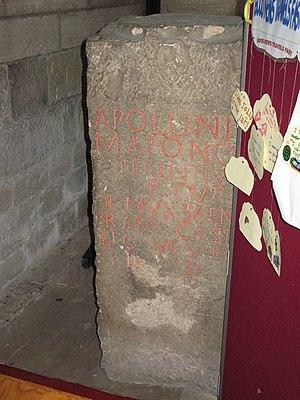
Autel votif à Apollon d'époque romaine entreposé dans la nef septentrionale de l'abbatiale de l'abbaye de Hexham. CIL VII 1345, RIB 1, 1120"
Dans la religion celtique antique, Maponos ou encore Maponus est un dieu de la jeunesse, surtout connu dans le nord de la Grande-Bretagne mais aussi en Gaule. Puis à la période romaine, il fut assimilé à Apollon.
Bélénos est un dieu gaulois mentionné dans de nombreuses inscriptions mises au jour en Gaule cisalpine, en Gaule transalpine, en Illyrie et en Norique. Cette divinité a des correspondants évidents dans la mythologie celtique, à commencer par Grannos, Grannus en latin, chez les autres peuples celtes du continent. Il est parfois désigné par le théonyme de Maponos, c'est-à-dire le grand fils, qui rappelle le Mabon gallois. Il a les mêmes pouvoirs curatifs que le Diancecht irlandais. Sa parèdre continentale est la déesse Belisama, « la très brillante ou très rayonnante ».